Little Big Master

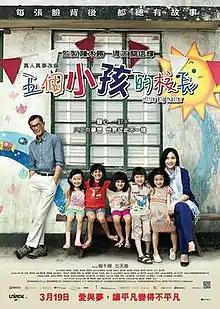
Film poster

Little Big Master is a 2015 Hong Kong drama film co-written and directed by Adrian Kwan. The film stars Miriam Yeung and Louis Koo. The film is based on a true story where Lilian Lui, former headmistress of an elite kindergarten in Discovery Bay who originally planned to retire to travel around the world with her husband Alvin Tse, takes up a job with a monthly salary of HK$4,500 to continue educating five remaining pupils single-handedly in Yuen Long's Yuen Kong Kindergarten, which was on the verge for closure in 2009, and puts her travel plans on hold. "Little Big Master" was a critical and commercial success, and was met with acclaim from audiences. It grossed HK$46.6 million at the Hong Kong box office and became the highest-grossing domestic film of 2015 in the territory.